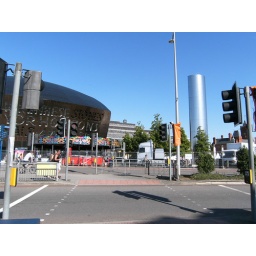
a blue police box on top of the Millennium Centre in Cardiff